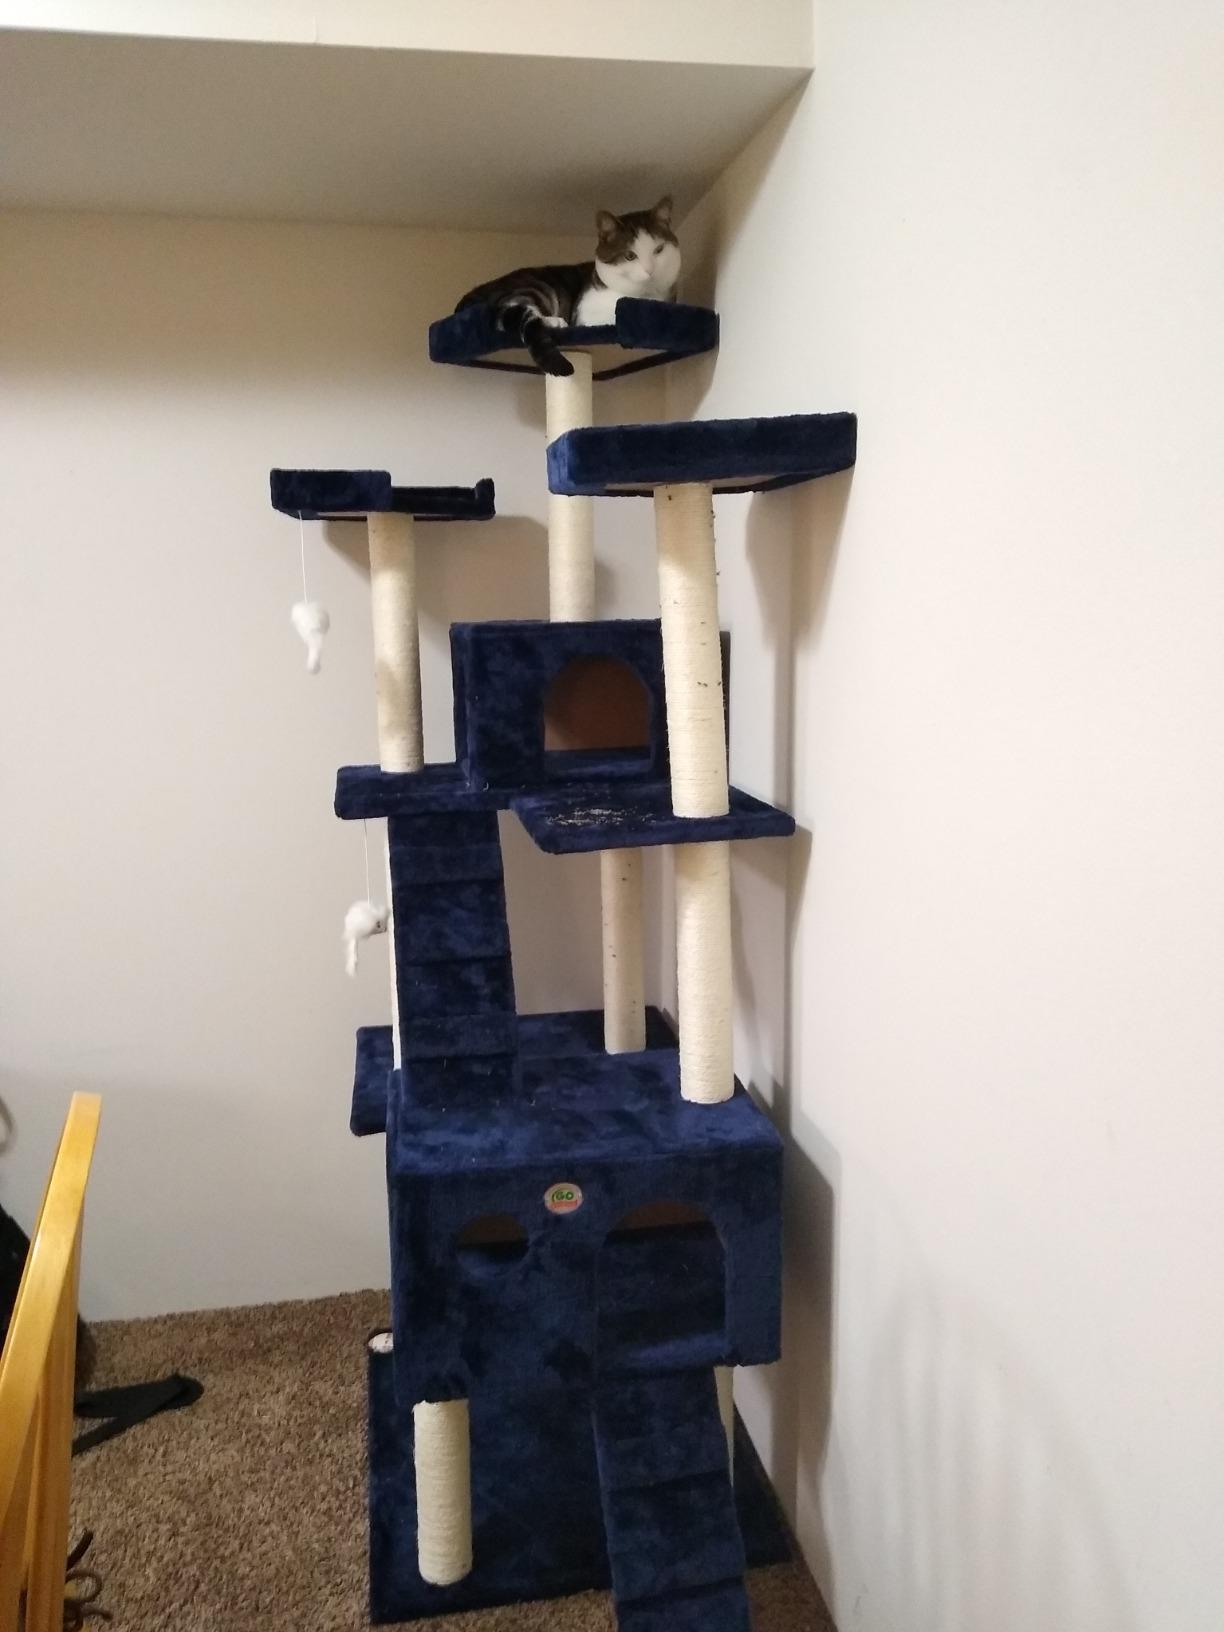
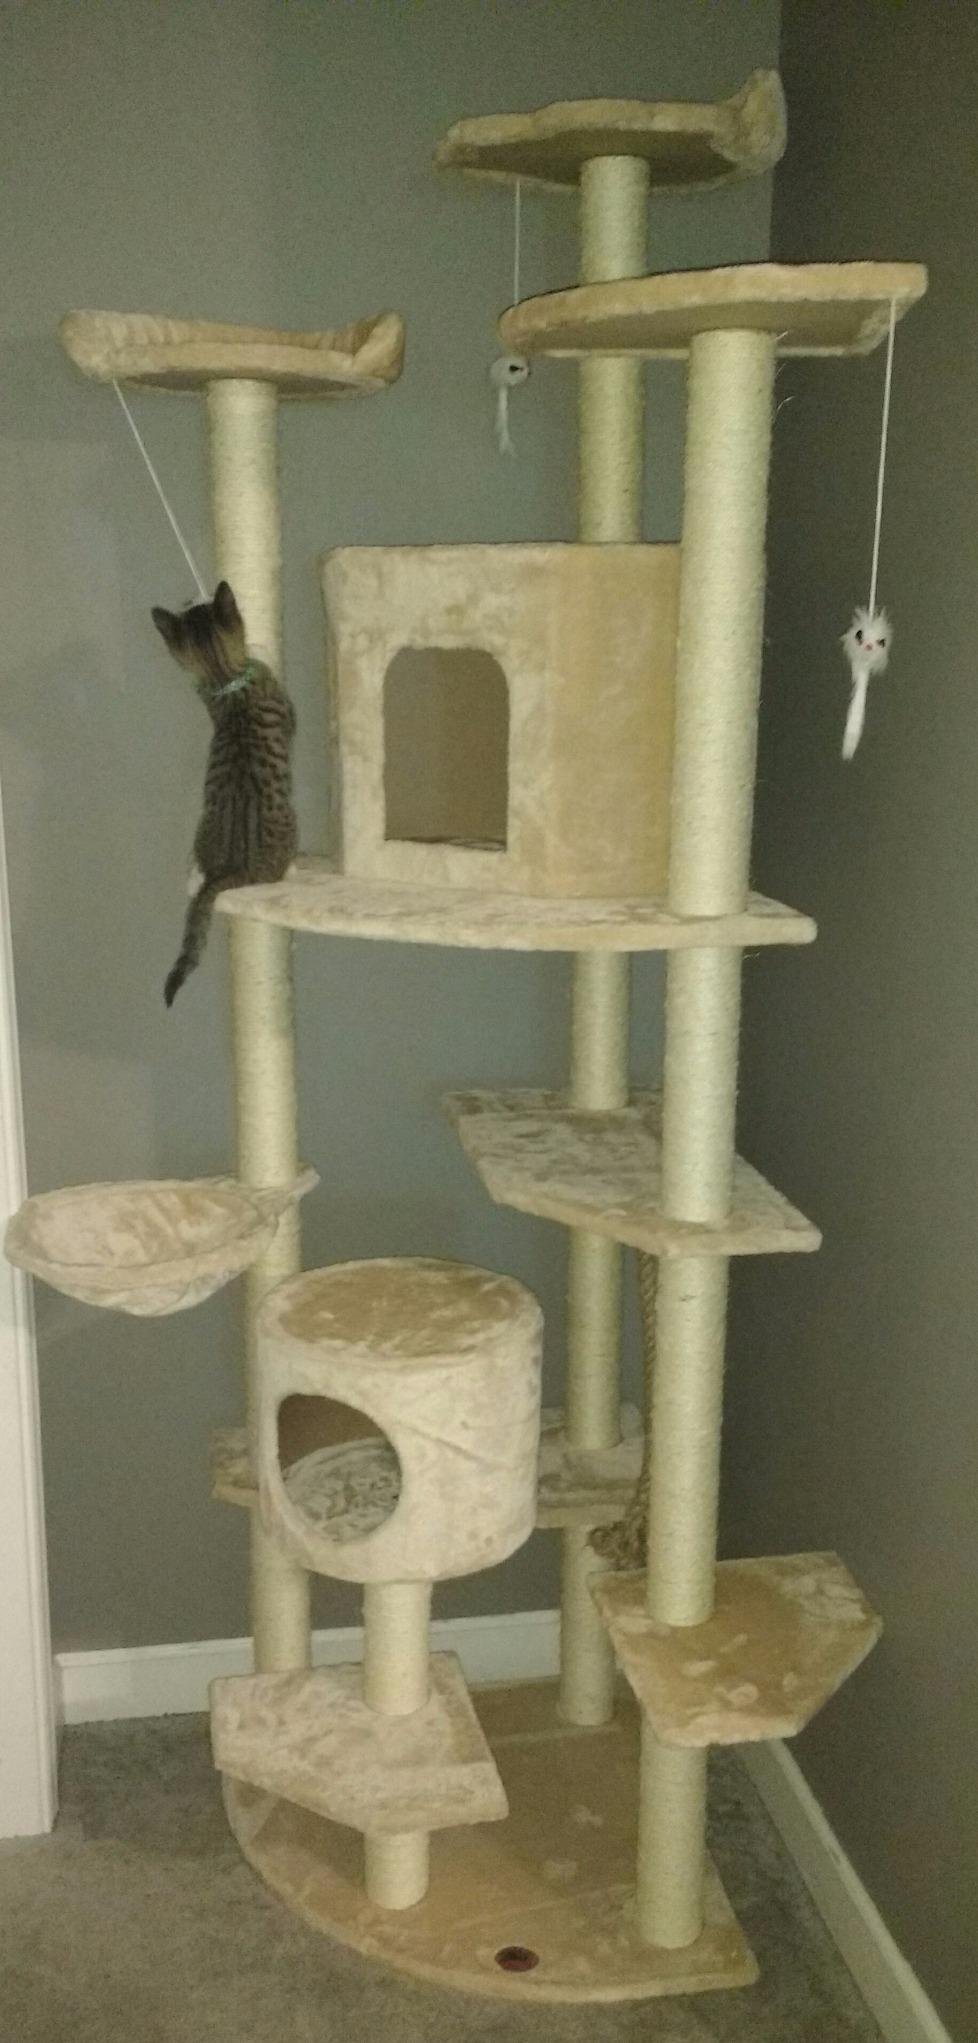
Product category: items_cat tree
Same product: no